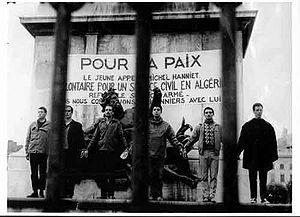
Place Bellecour à Lyon, six volontaires de l'ACNV se sont enchainés, et déclarent vouloir être traités chacun comme ""Michel Hanniet"" objecteur de conscience."
L'insoumission est l'acte d'une personne ou d'un groupe de personnes qui « manque de soumission, qui décide de ne point obéir », de celui qui n'accepte pas de se soumettre à l'autorité dont il dépend et qui refuse de la reconnaître.
Joseph Pyronnet, appelé aussi Jo Pyronnet, est un philosophe engagé, homme d'action et de prière, qui a voué sa vie à la promotion de la non-violence.
Michel Hanniet, né le 17 janvier 1941 à Crépy-en-Valois, est un scénariste et écrivain français.
L'Action civique non-violente est un regroupement créé en 1958 pour s'opposer activement aux pratiques de la guerre d'Algérie, telles que les camps d'internement et la torture, et pour soutenir et organiser les réfractaires à l'armée. Il est dissout en septembre 1965.